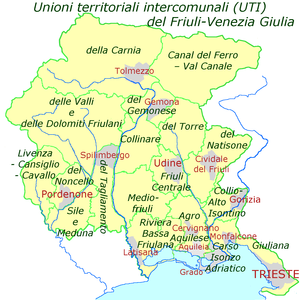
Le Frioul-Vénétie Julienne est une région autonome de l'Italie septentrionale, peuplée de 1,2 million d'habitants, avec une superficie de 7 924 km². Elle a comme capitale Trieste.